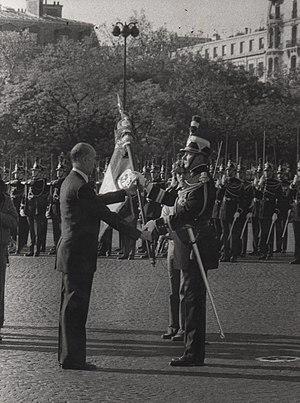
Remise du Drapeau du 1° Régiment d'Infanterie de la Garde Républicaine à son premier Chef de Corps le Lt Cl GERARDIN, par Mr Giscard d'Estaing Président de la République
La Garde républicaine est une branche de la Gendarmerie nationale qui assure des missions d'honneur et de sécurité au profit des plus hautes autorités de l'État en France, ainsi que des missions de sécurité au profit du public. Elle concourt également au rayonnement culturel de la France avec ses formations musicales et ses formations spéciales. Enfin, elle exécute des missions d’assistance, de formation et de coopération, tant en France qu’à l’étranger.